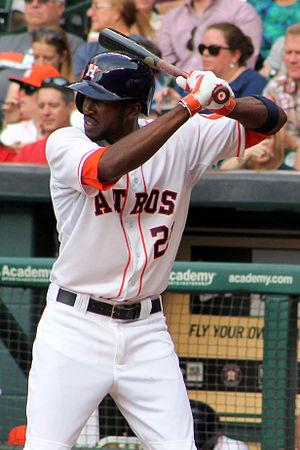
William Dexter Fowler est un voltigeur des Cardinals de Saint-Louis de la Ligue majeure de baseball.